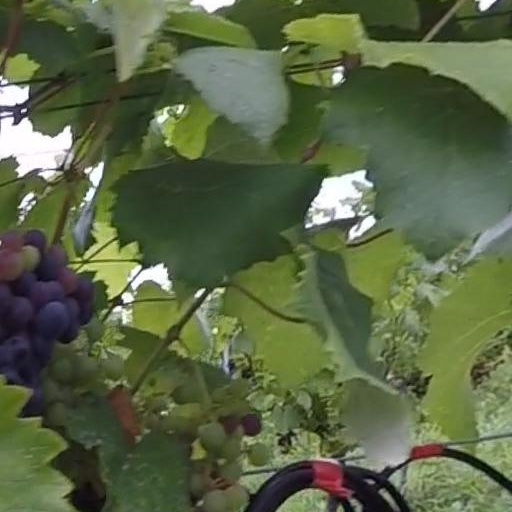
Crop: grape